Joan Wadleigh Curran

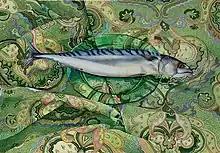
"Fish on a Plate", 1982, Gouache on paper. The collection of the Woodmere Museum of Art, Philadelphia.

Throughout her career, Curran received grants from the Independence Foundation, the Pennsylvania Council for the Arts, and was twice a finalist in the Pew Fellowship for the Arts. In 2017, Curran completed a residency at the Civitella Ranieri Foundation in Umbria, Italy, where she created a series of gouache paintings and drawings inspired by the natural environment and the physical surroundings of the foundation's 15th-century castle, some of which were later exhibited in Curran's solo show titled "Instability" at InLiquid Gallery in Philadelphia in 2019. She was also the recipient of the 2018 Awagami Print Award by The Print Center in Philadelphia.